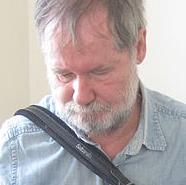
Age: 66